Cassava-based dishes

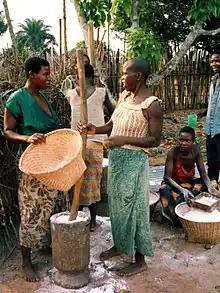
Fufu, or cassava bread, is made in Africa by first pounding cassava in a mortar to make flour, which is then sifted before being put in hot water to become fufu. The image shows fufu being prepared in the Democratic Republic of the Congo.

"Akpụ" ("fufu") is made from the starchy cassava-root flour. Tapioca (or "fecula"), essentially a flavorless, starchy ingredient produced from treated and dried cassava (manioc) root, is used in cooking. It is similar to sago and is commonly used to make milky pudding similar to rice pudding. "Boba" tapioca pearls are made from cassava root. It is used in cereals; several tribes in South America have used it extensively. It is also used in making cassava cake, a popular pastry.